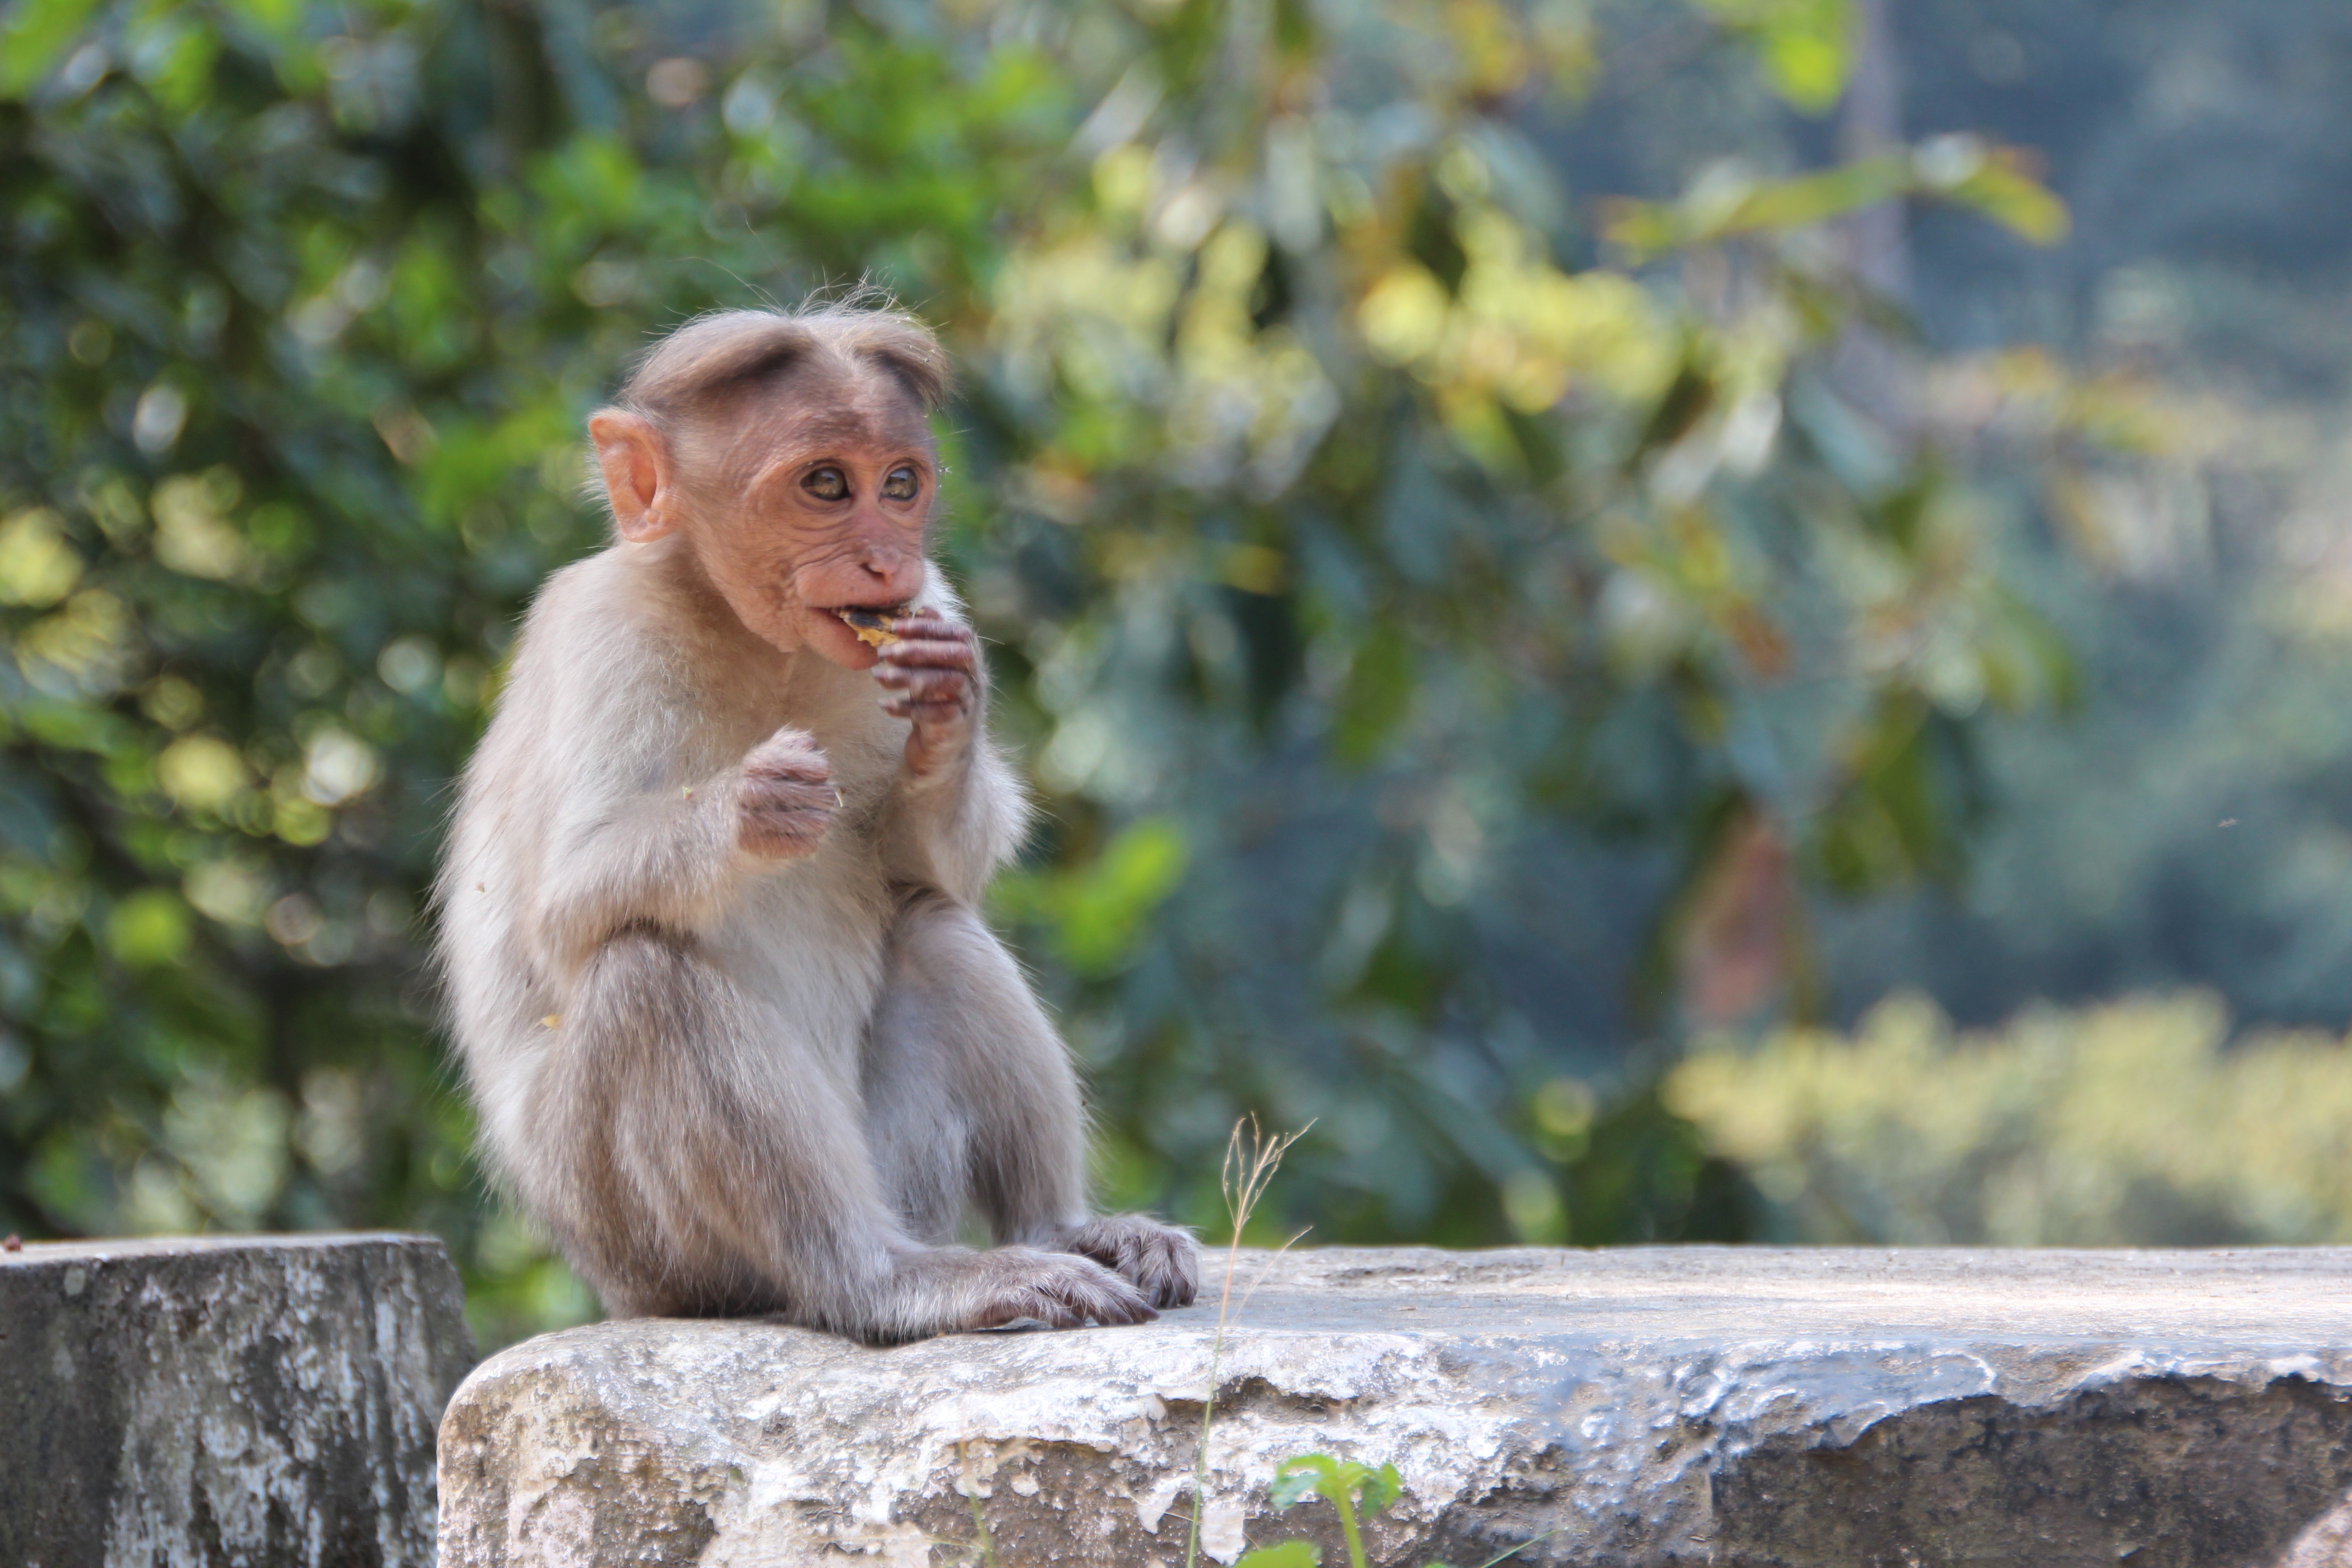
wildlife, zoo, africa, mammal, monkey, fauna, primate, vertebrate, macaque, kenya, old world monkey, makake